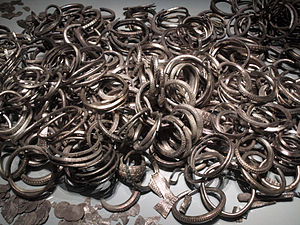
Spillingsskatten
Spillingskatten nr. 2.
Spillingsskatten er det største skattefund, der er gjort fra vikingetiden. Den blev fundet på en mark ved gården Spillings nordvest for Slite på det nordlige Gotland i Sverige den 16. juli 1999. Sølvskatten består af to depoter på sammenlagt 67 kg sølv, inden de blev konserveret. Fundet bestod af bl.a. 14.295 mønter fra den islamiske del af verden, brudsølv og sølvbarrer. Der blev også fundet et tredje depot med mere end 20 kg bronzeskrot. De tre depoter var blevet gemt under gulvbrædderne i et udhus på et tidspunkt i 800-tallet.